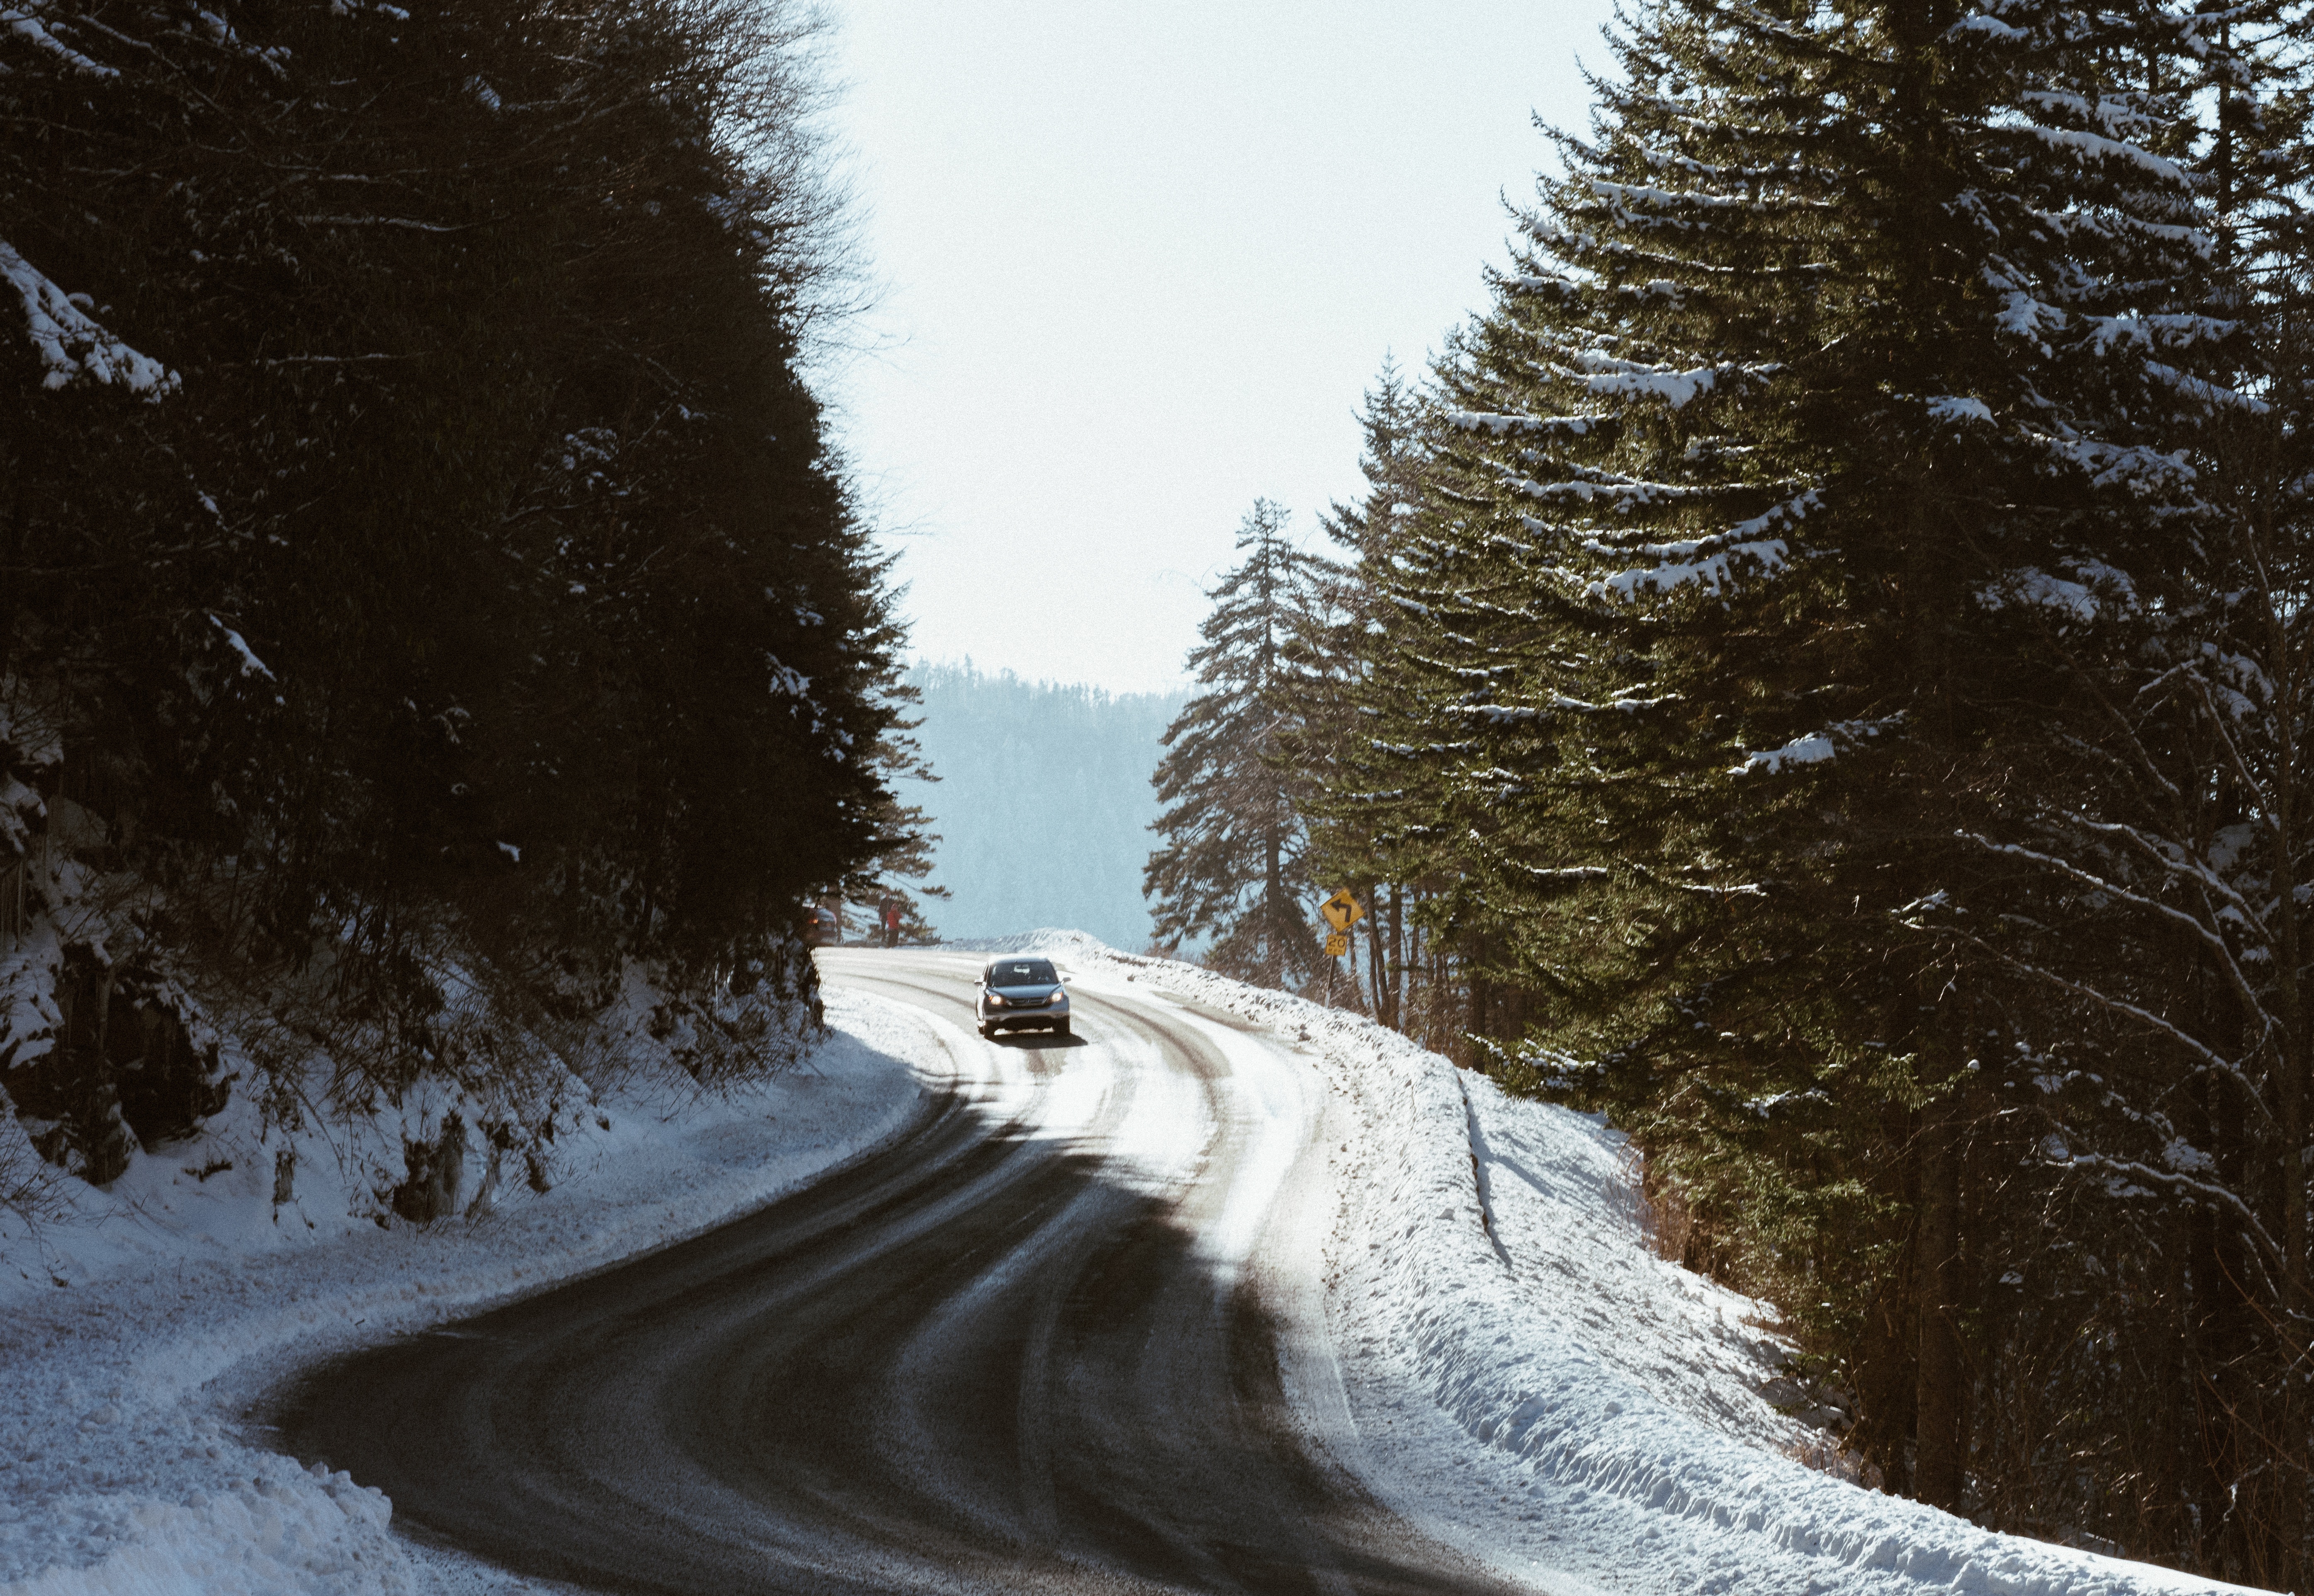
landscape, tree, forest, snow, winter, plant, sky, road, car, frost, driving, ice, bend, fir, conifer, cool image, cool photo, freezing, pine family, woody plant